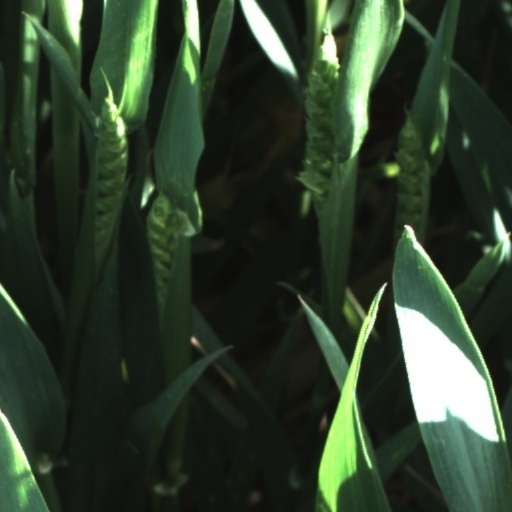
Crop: wheat